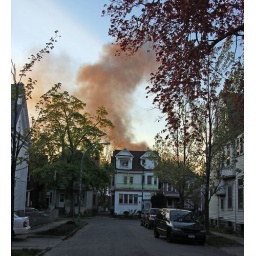
that cloud looks a little dark from over my rooftop... in the street I see that's no cloud...